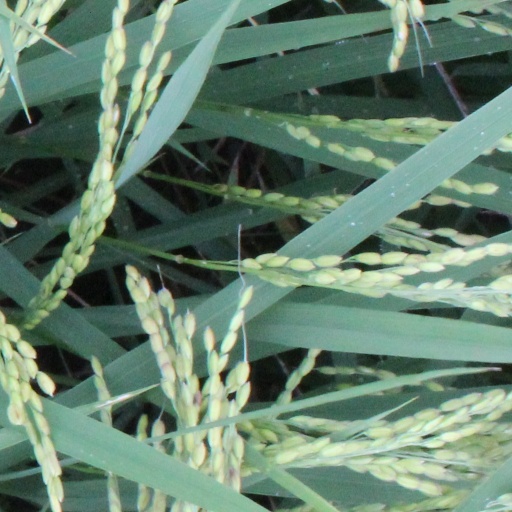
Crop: rice